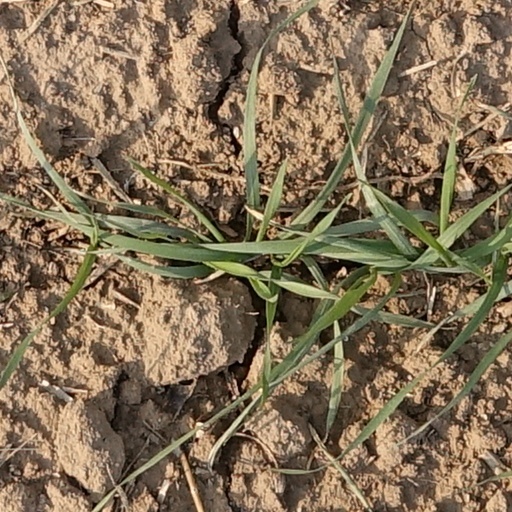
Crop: wheat